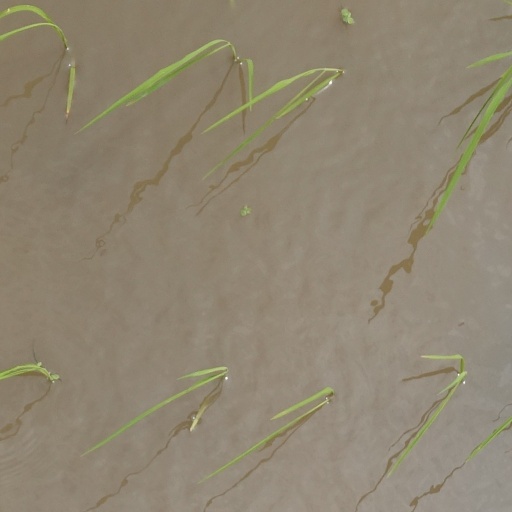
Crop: rice